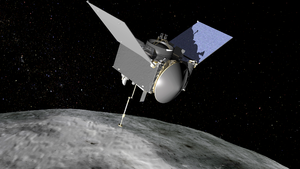
OSIRIS-REx est une mission de la NASA, qui a pour objet d'étudier l'astéroïde Bénou et de ramener un échantillon de sol sur Terre. La sonde spatiale est lancée le 8 septembre 2016 par un lanceur Atlas V 411. Bénou est un astéroïde de type Apollon dont l'orbite croise celle de la Terre.
Un astéroïde est une planète mineure composé de roches, de métaux et de glaces, et dont les dimensions varient de l'ordre du mètre à plusieurs centaines de kilomètres. L'appellation « en forme d'étoile » vient de l'aspect irrégulier des astéroïdes au télescope, différent du disque parfait des planètes, lors des premières observations astronomiques.